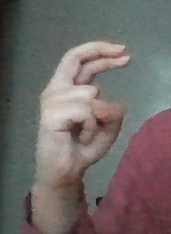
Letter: zay